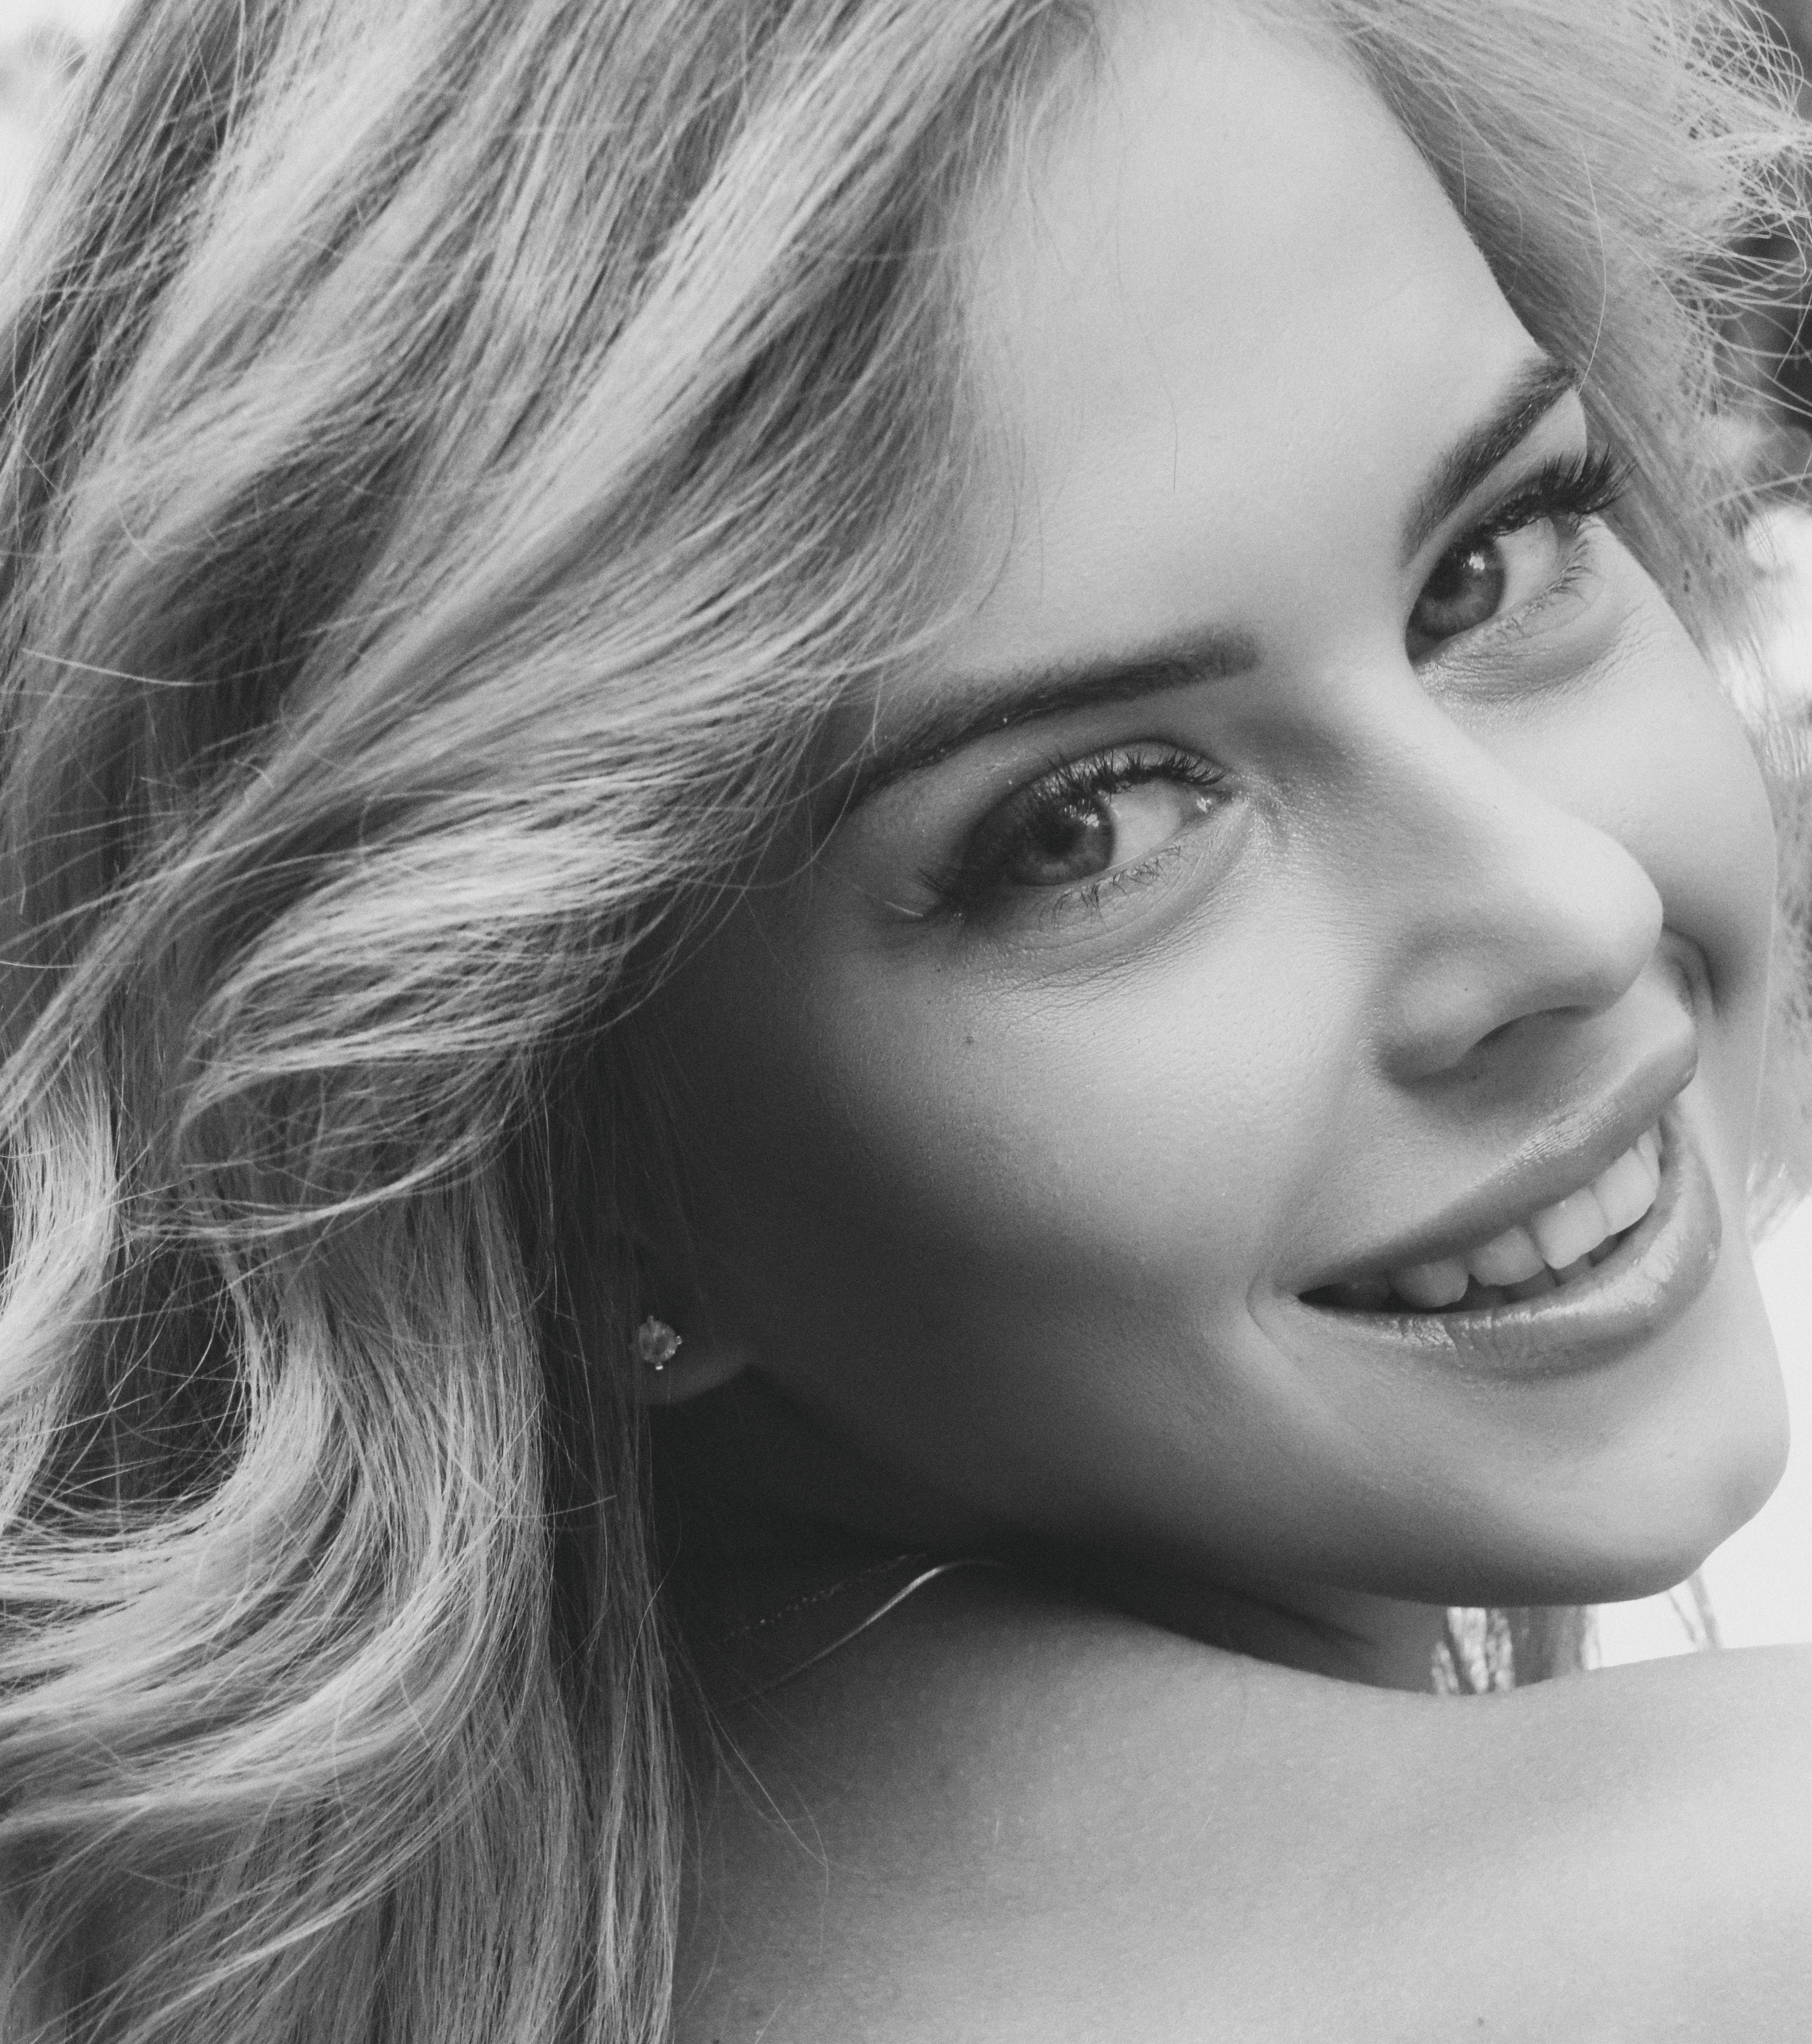
girl, portrait, retro, face, beautiful, look, studio, monochrome, donate, forehead, nose, smile, cheek, skin, lip, chin, hairstyle, eyebrow, eye, eyelash, mouth, organ, flash photography, jaw, iris, happy, eye liner, makeover, style, black and white, black hair, layered hair, long hair, Step cutting, monochrome photography, blond, close up, selfie, brown hair, lipstick, surfer hair, portrait photography, feathered hair, mascara, photo shoot, jewellery, laugh, model, eyelash extensions